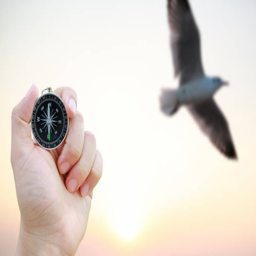
compass in hand against image of seagulls flying in the sky at sunset